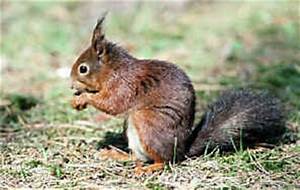
Label: squirrel